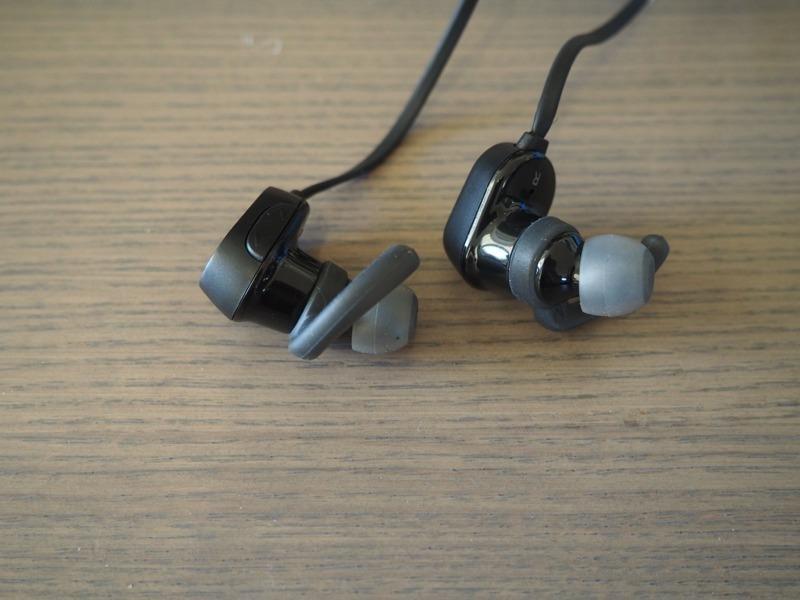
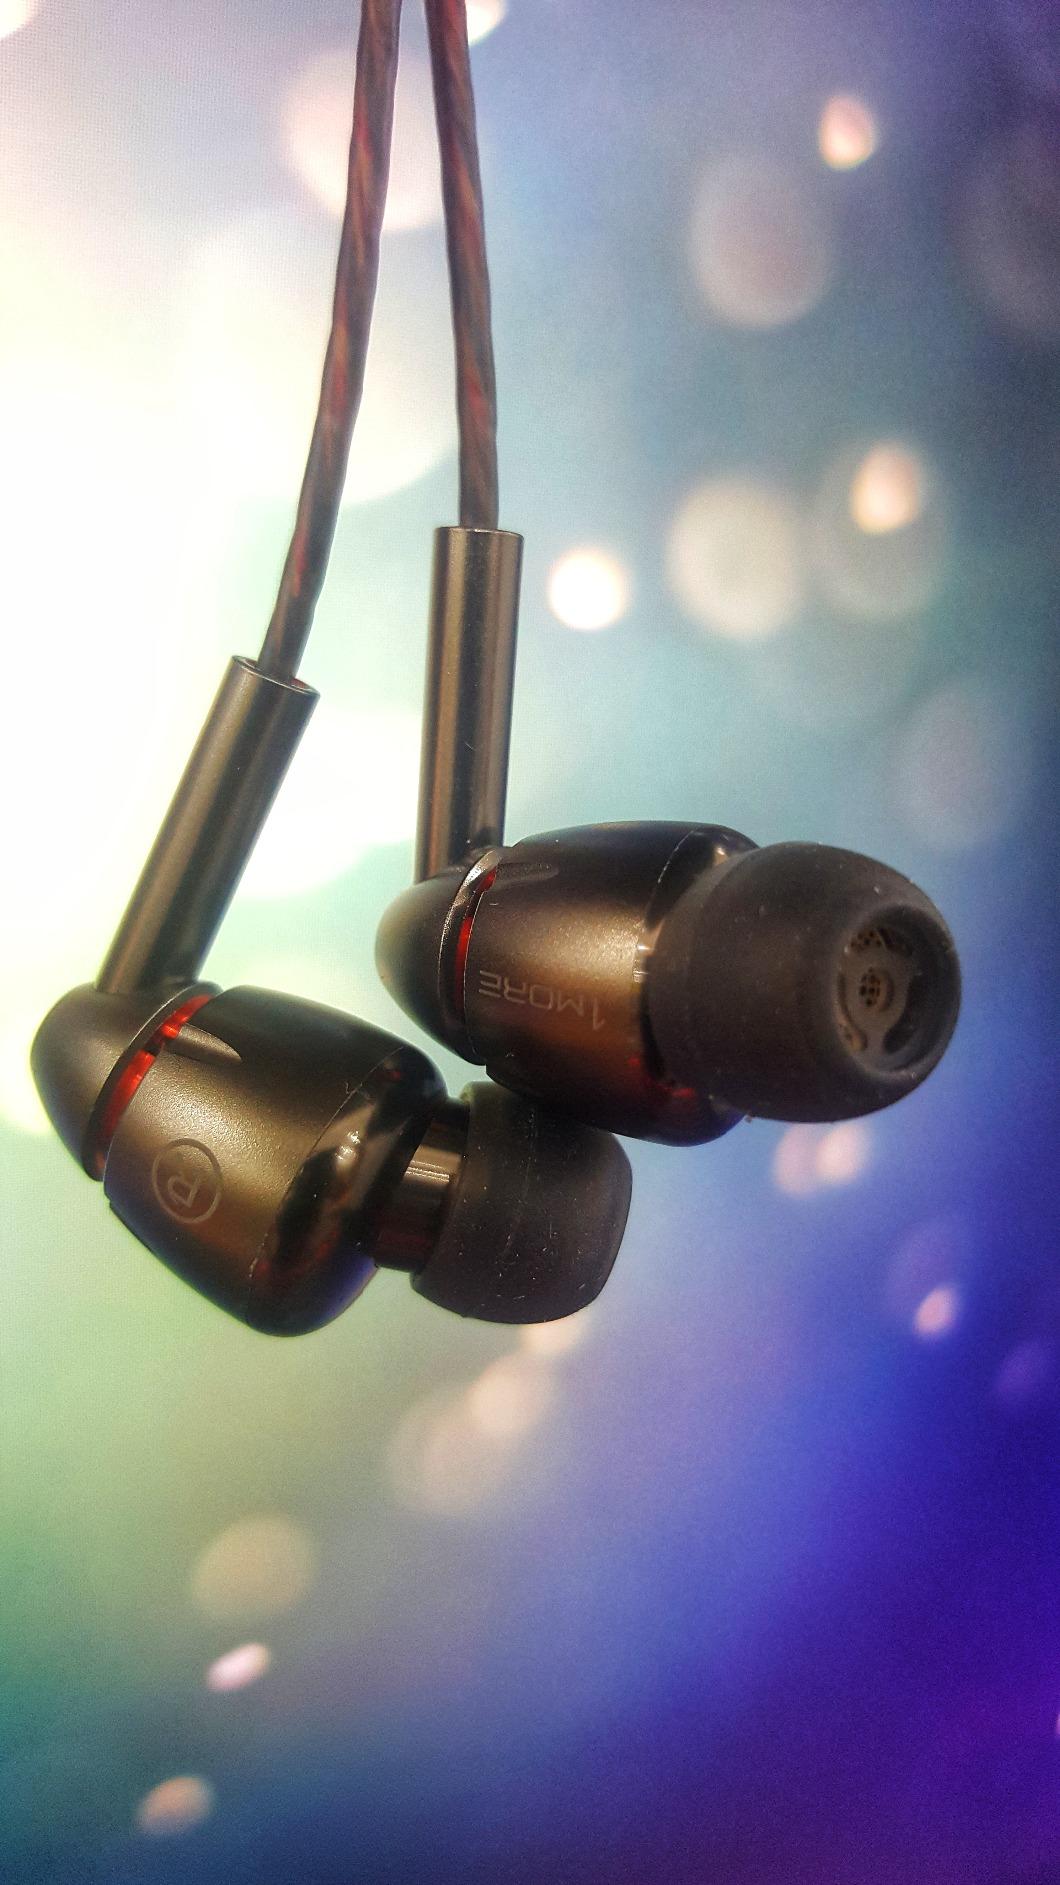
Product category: headphones
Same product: no